Maramag

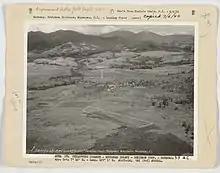
Aerial view of Maramag, 1935

Maramag from “"Ag Ramag"”, a contracted Manobo term for “"Ag Ramag Ki Dini"”, which as freely translated, means “Let us eat our breakfast here.” The story as officially published by the late Prescioso Velez Abellanosa Sr. (a former municipal mayor) goes that the Manobos were constantly in conflict with the Maranaos for supremacy over the locality. Each time they set out for the battle they would stop on the bank of Pulangi River where flat stones that serve as their tables abound the area. Atop of these, they would draw their plans and eat their breakfast. This habit becomes their practice that even in times of peace and as a sign of good faith, these “Lumads”, the natives or early settlers invite others who happen to pass by to partake meals with them. Maramag then was a picnic ground were one can rest and take his meal as a short respite either from travel, trekking, hunting and trapping or from battle.